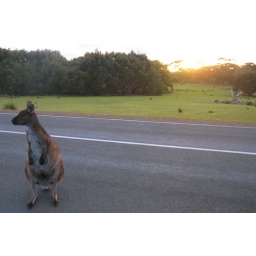
KANGAROO ISLAND - a kangaroo on the side of the road hopped over to our car after we pulled over